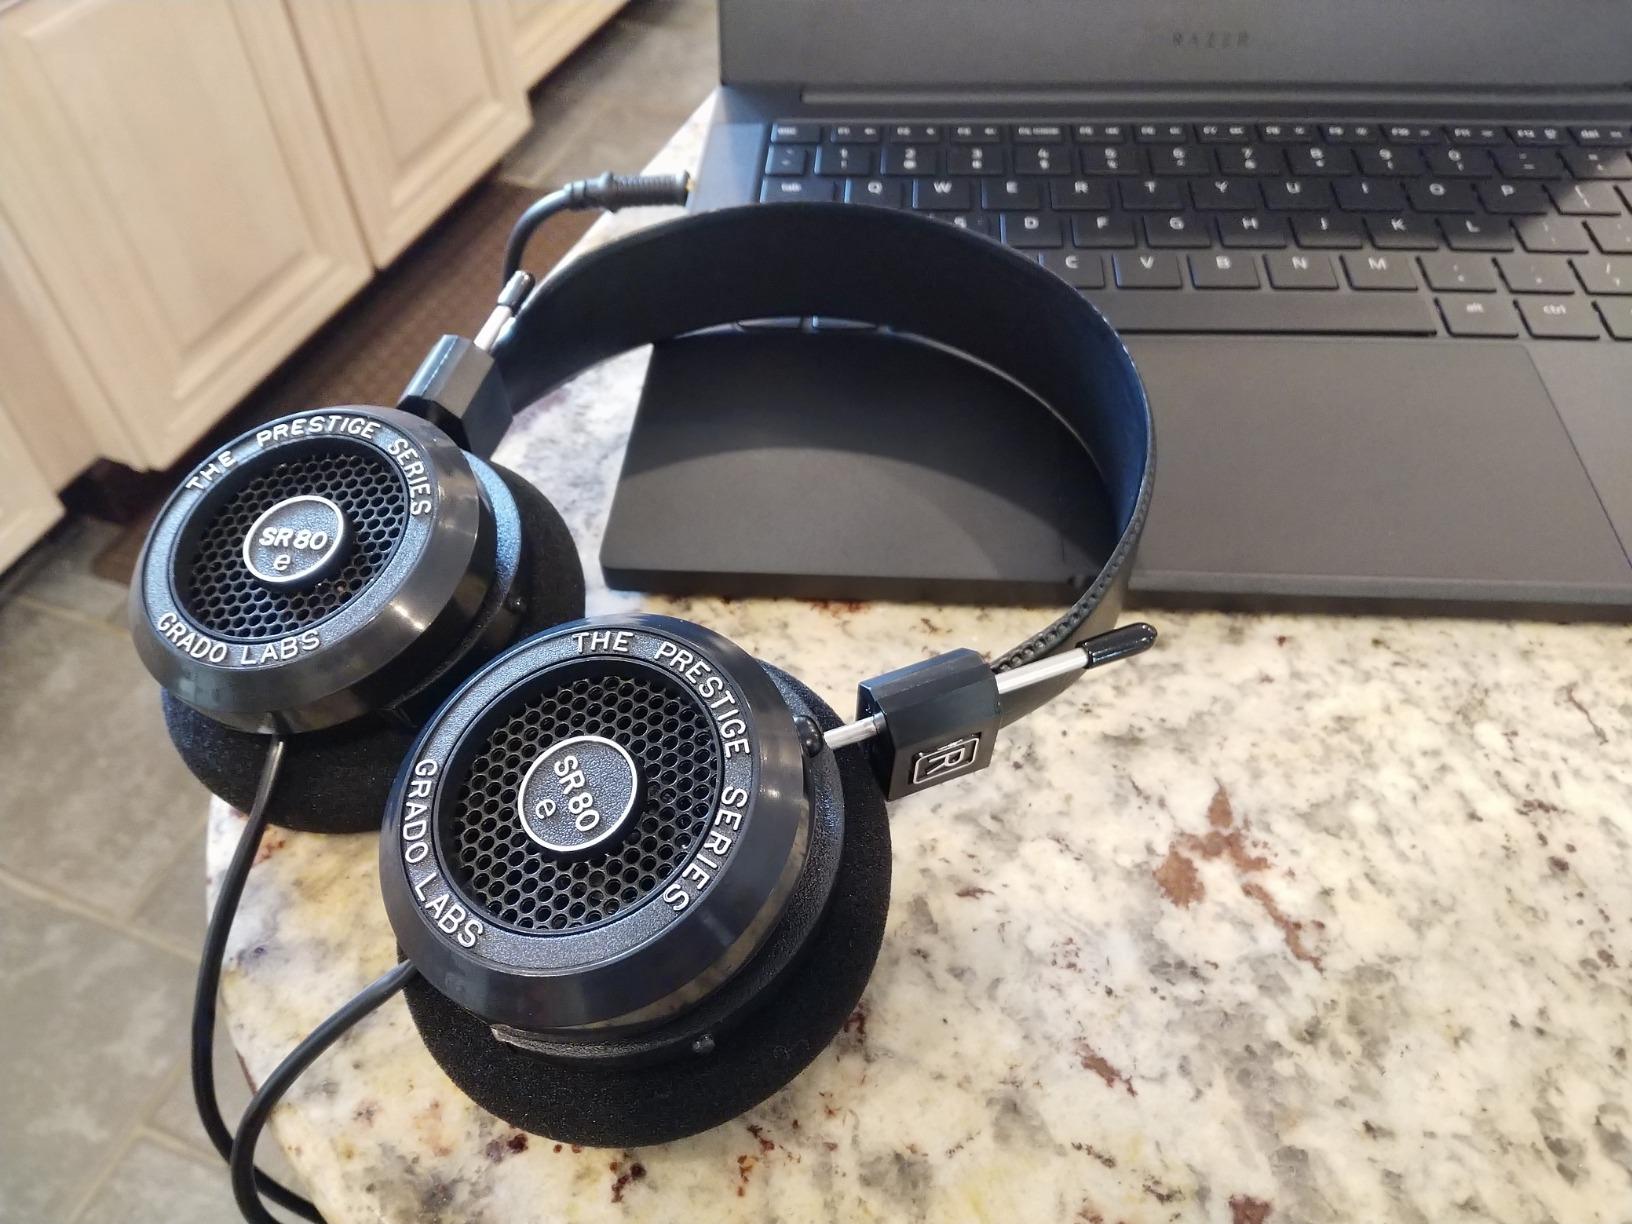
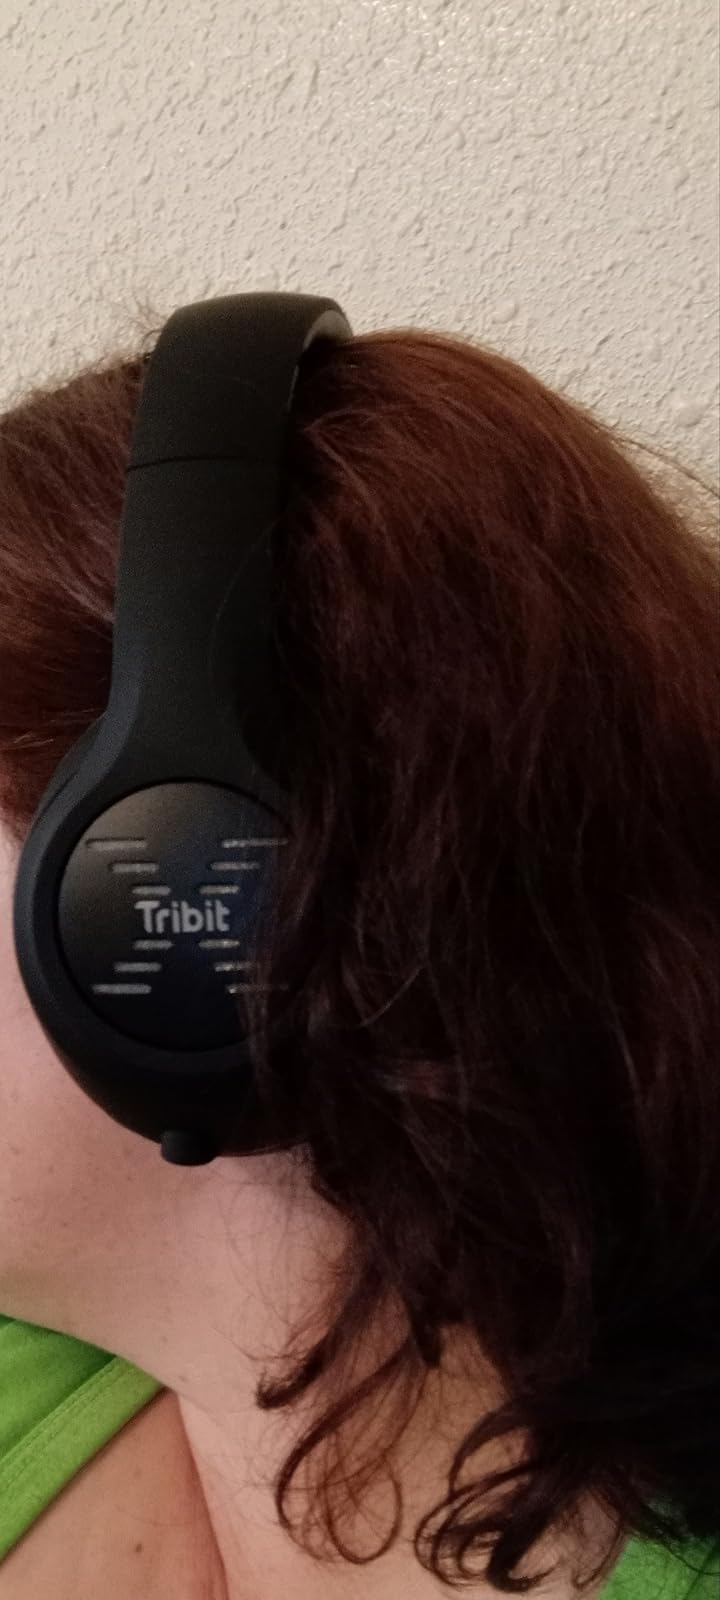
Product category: headphones
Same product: no